Angelina Jolie

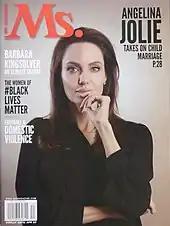
Jolie on the cover of "Ms." magazine in 2015, in which she discusses child marriage

In an effort to connect her Cambodian-born adopted son with his heritage, Jolie purchased a house in his country of birth in 2003. The traditional home sat on 39 hectares in the northwestern province Battambang, adjacent to Samlout national park in the Cardamom Mountains, which had become infiltrated with poachers who threatened endangered species. She purchased the park's 60,000 hectares and turned the area into a wildlife reserve named for her son, the Maddox Jolie Project.